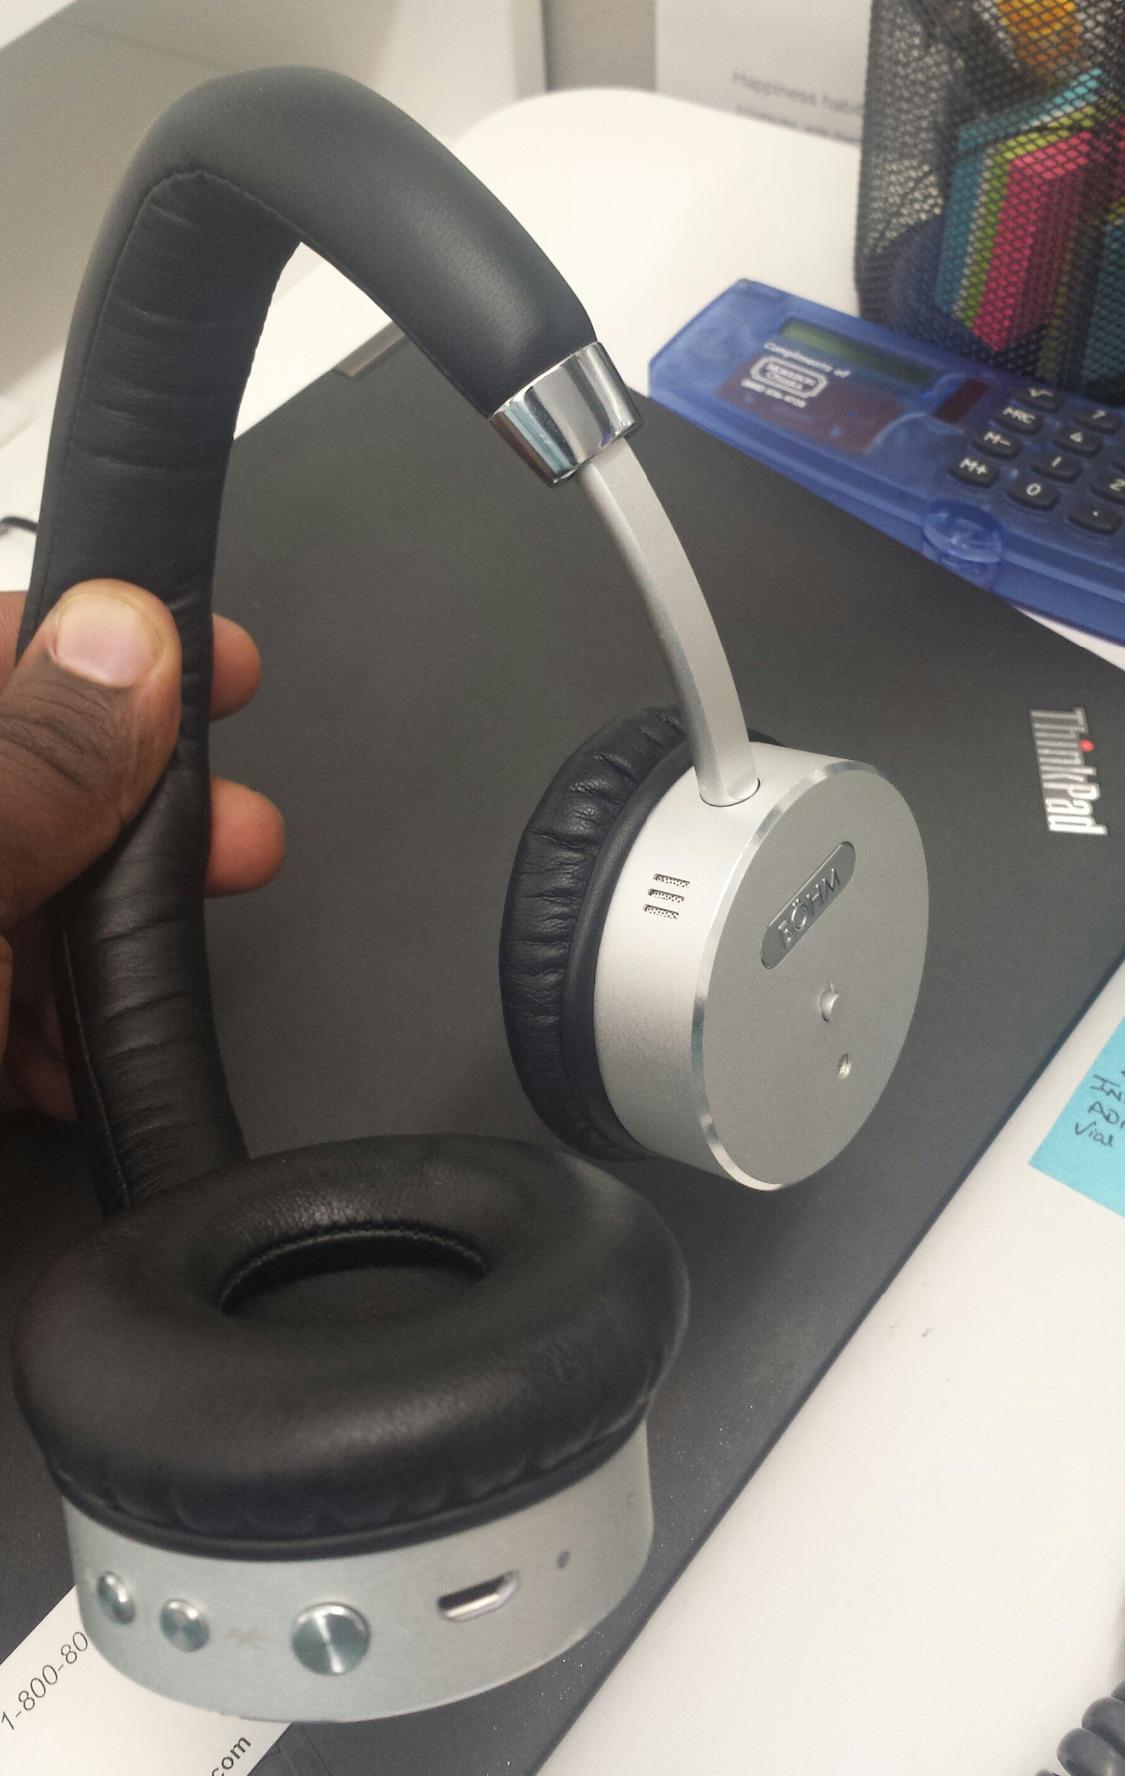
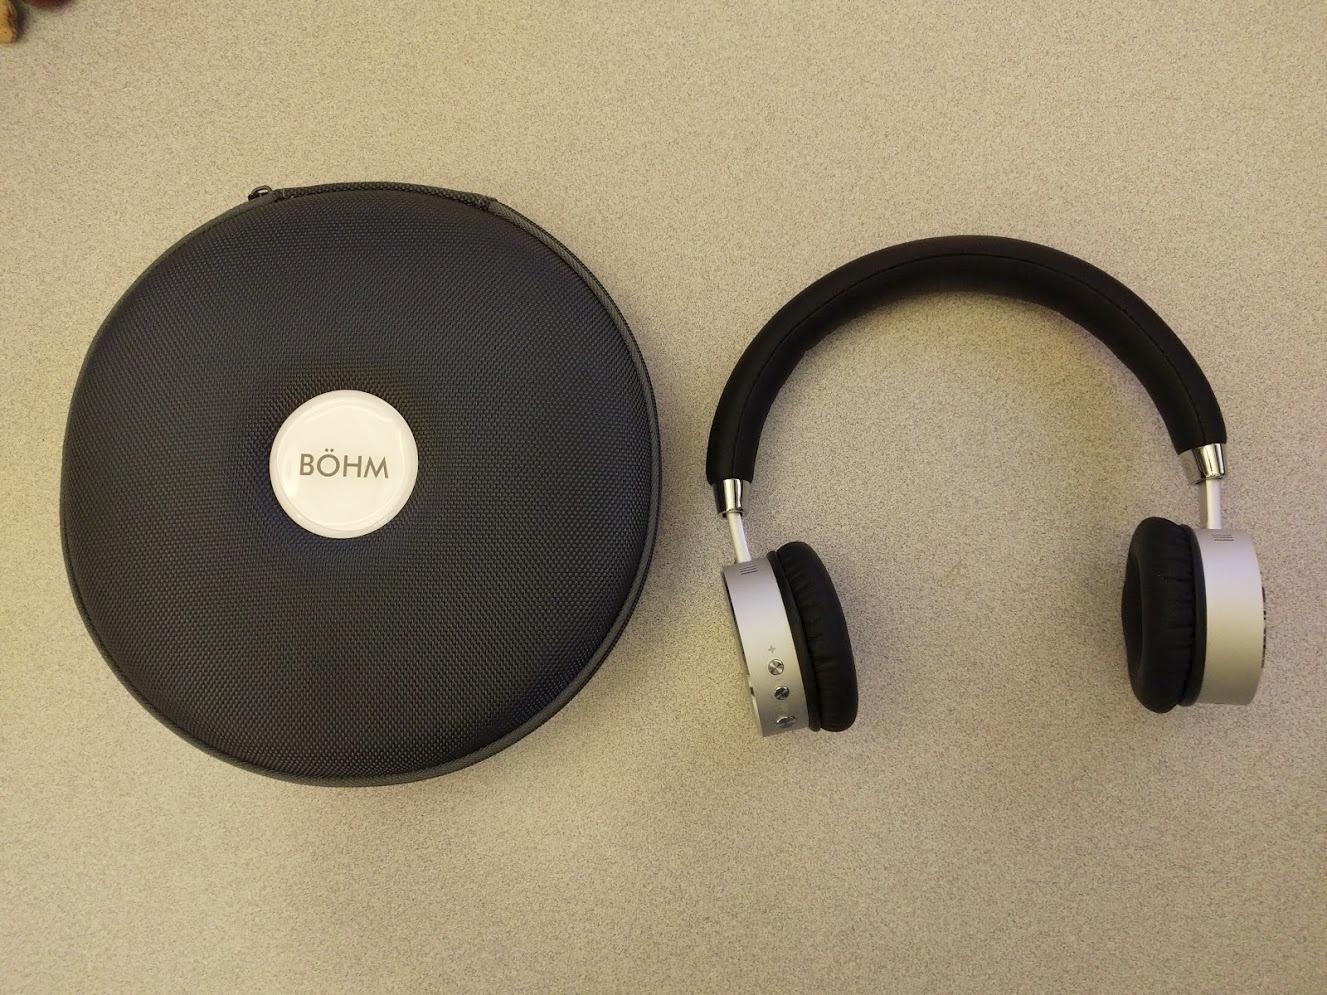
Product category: headphones
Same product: yes